Manuel II of Portugal

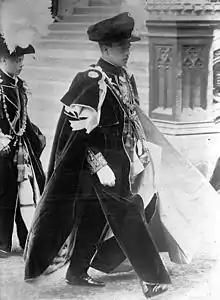
Manuel II in full Garter dress during a 1911 Order of the Garter procession.

For his part, the new King tried to increase the monarchy's connection with its subjects. The King visited several areas of the country. His trips included stops in Porto, Braga, Viana do Castelo, Oliveira de Azeméis, Santo Tirso, Vila Nova de Gaia, Aveiro, Guimarães, Coimbra and Barcelos. During these visits, his subjects were captivated by the young king, and he was received warmly. On 23 November he travelled to Espinho in open the Vale do Vouga Railway. On his journeys, he ingratiated himself with the people with his candour and pious character.